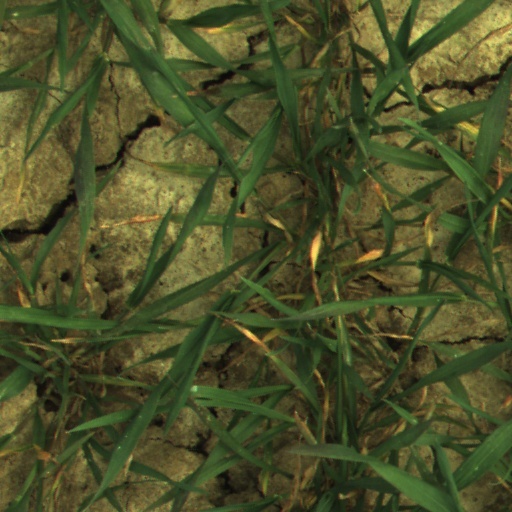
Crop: wheat